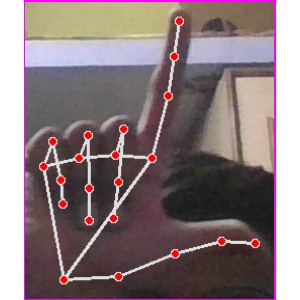
अक्षर: ल